Zbrojovka Brno

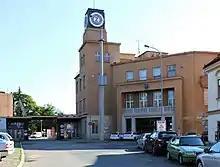
Zbrojovka Brno headquarters and gateway

Zbrojovka Brno, s.r.o is a maker of small arms in Brno, Czech Republic, wholly owned by Colt-CZ Group. In the past it also made light artillery, cars, motorcycles, tractors and various tools, such as typewriters and early computers.